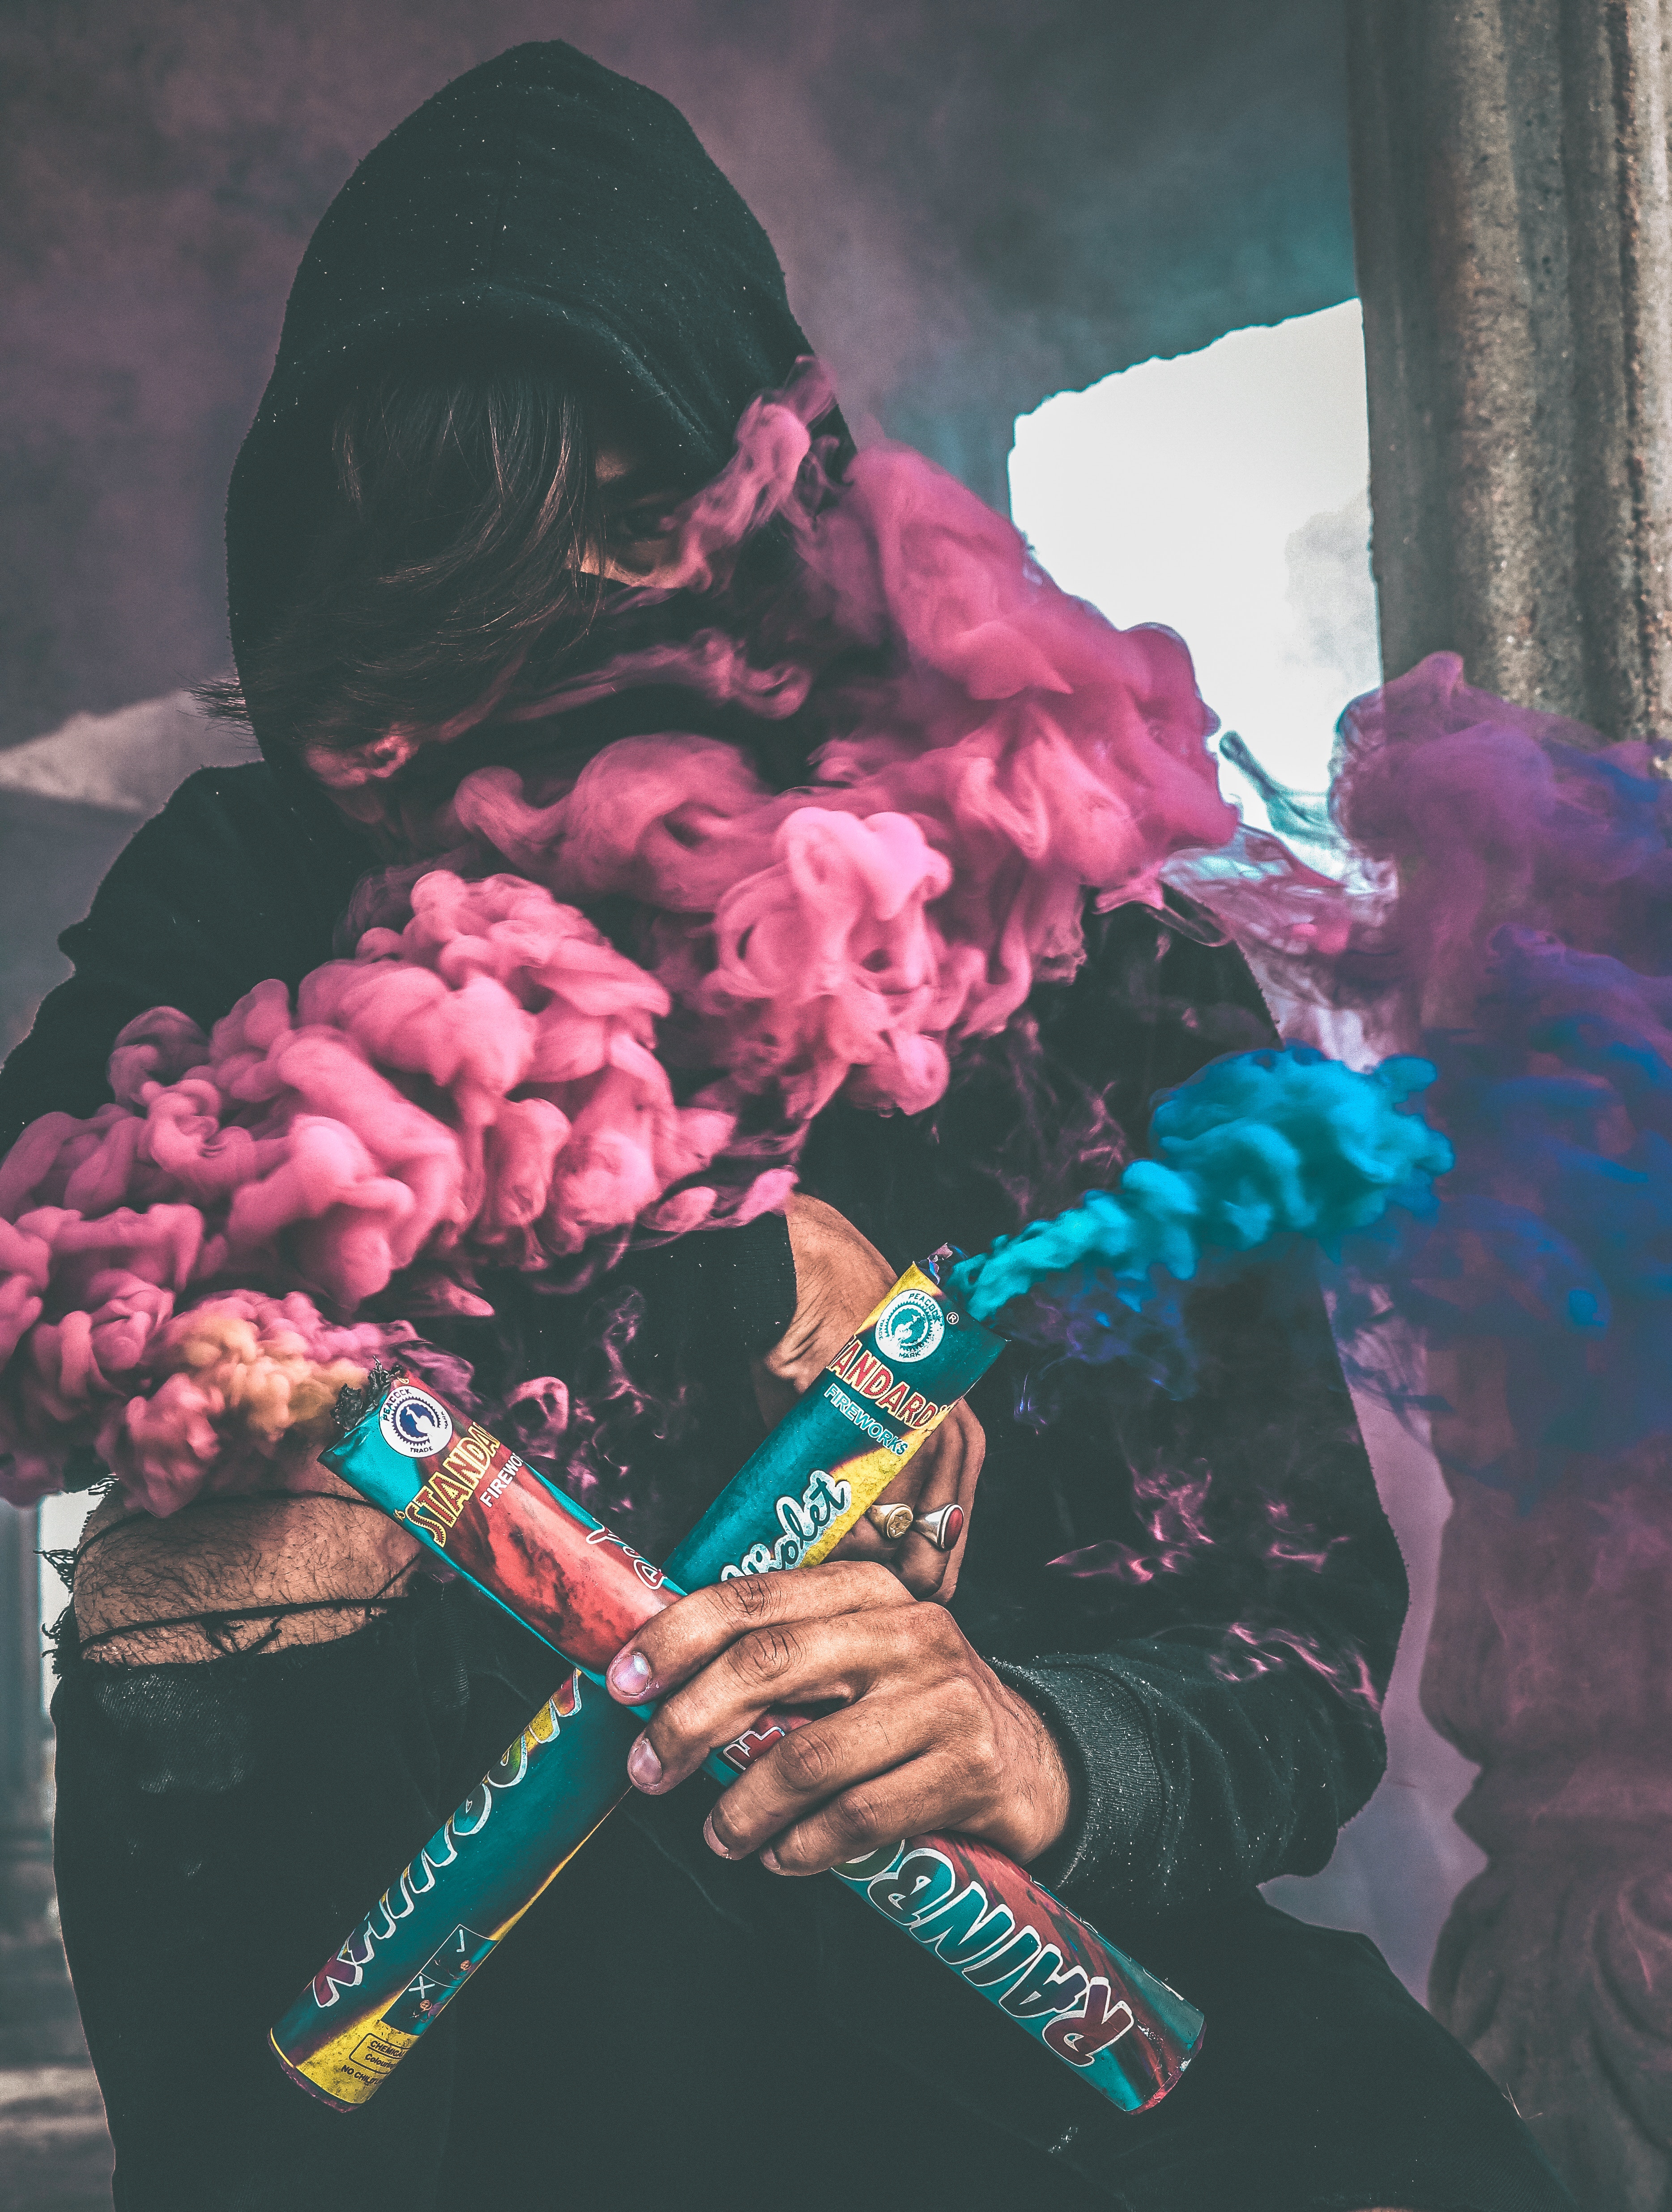
girl, pink, art, fun, illustration, poster, visual arts